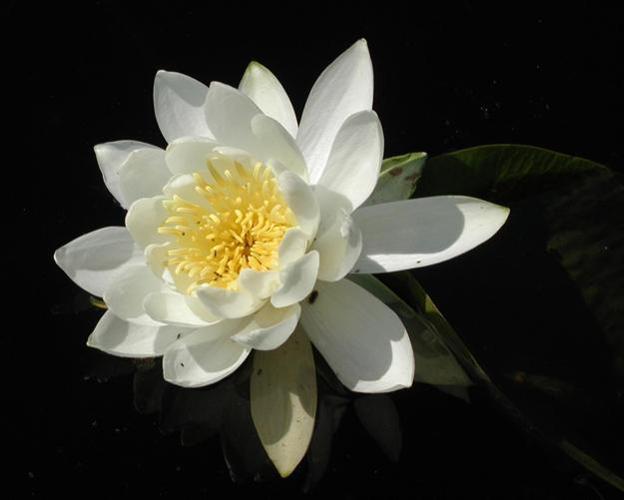
Label: water lily